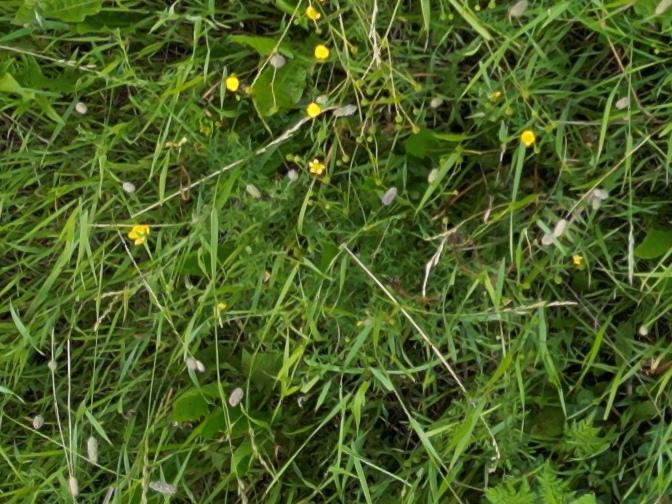
Flowers visible:  daisy flowers